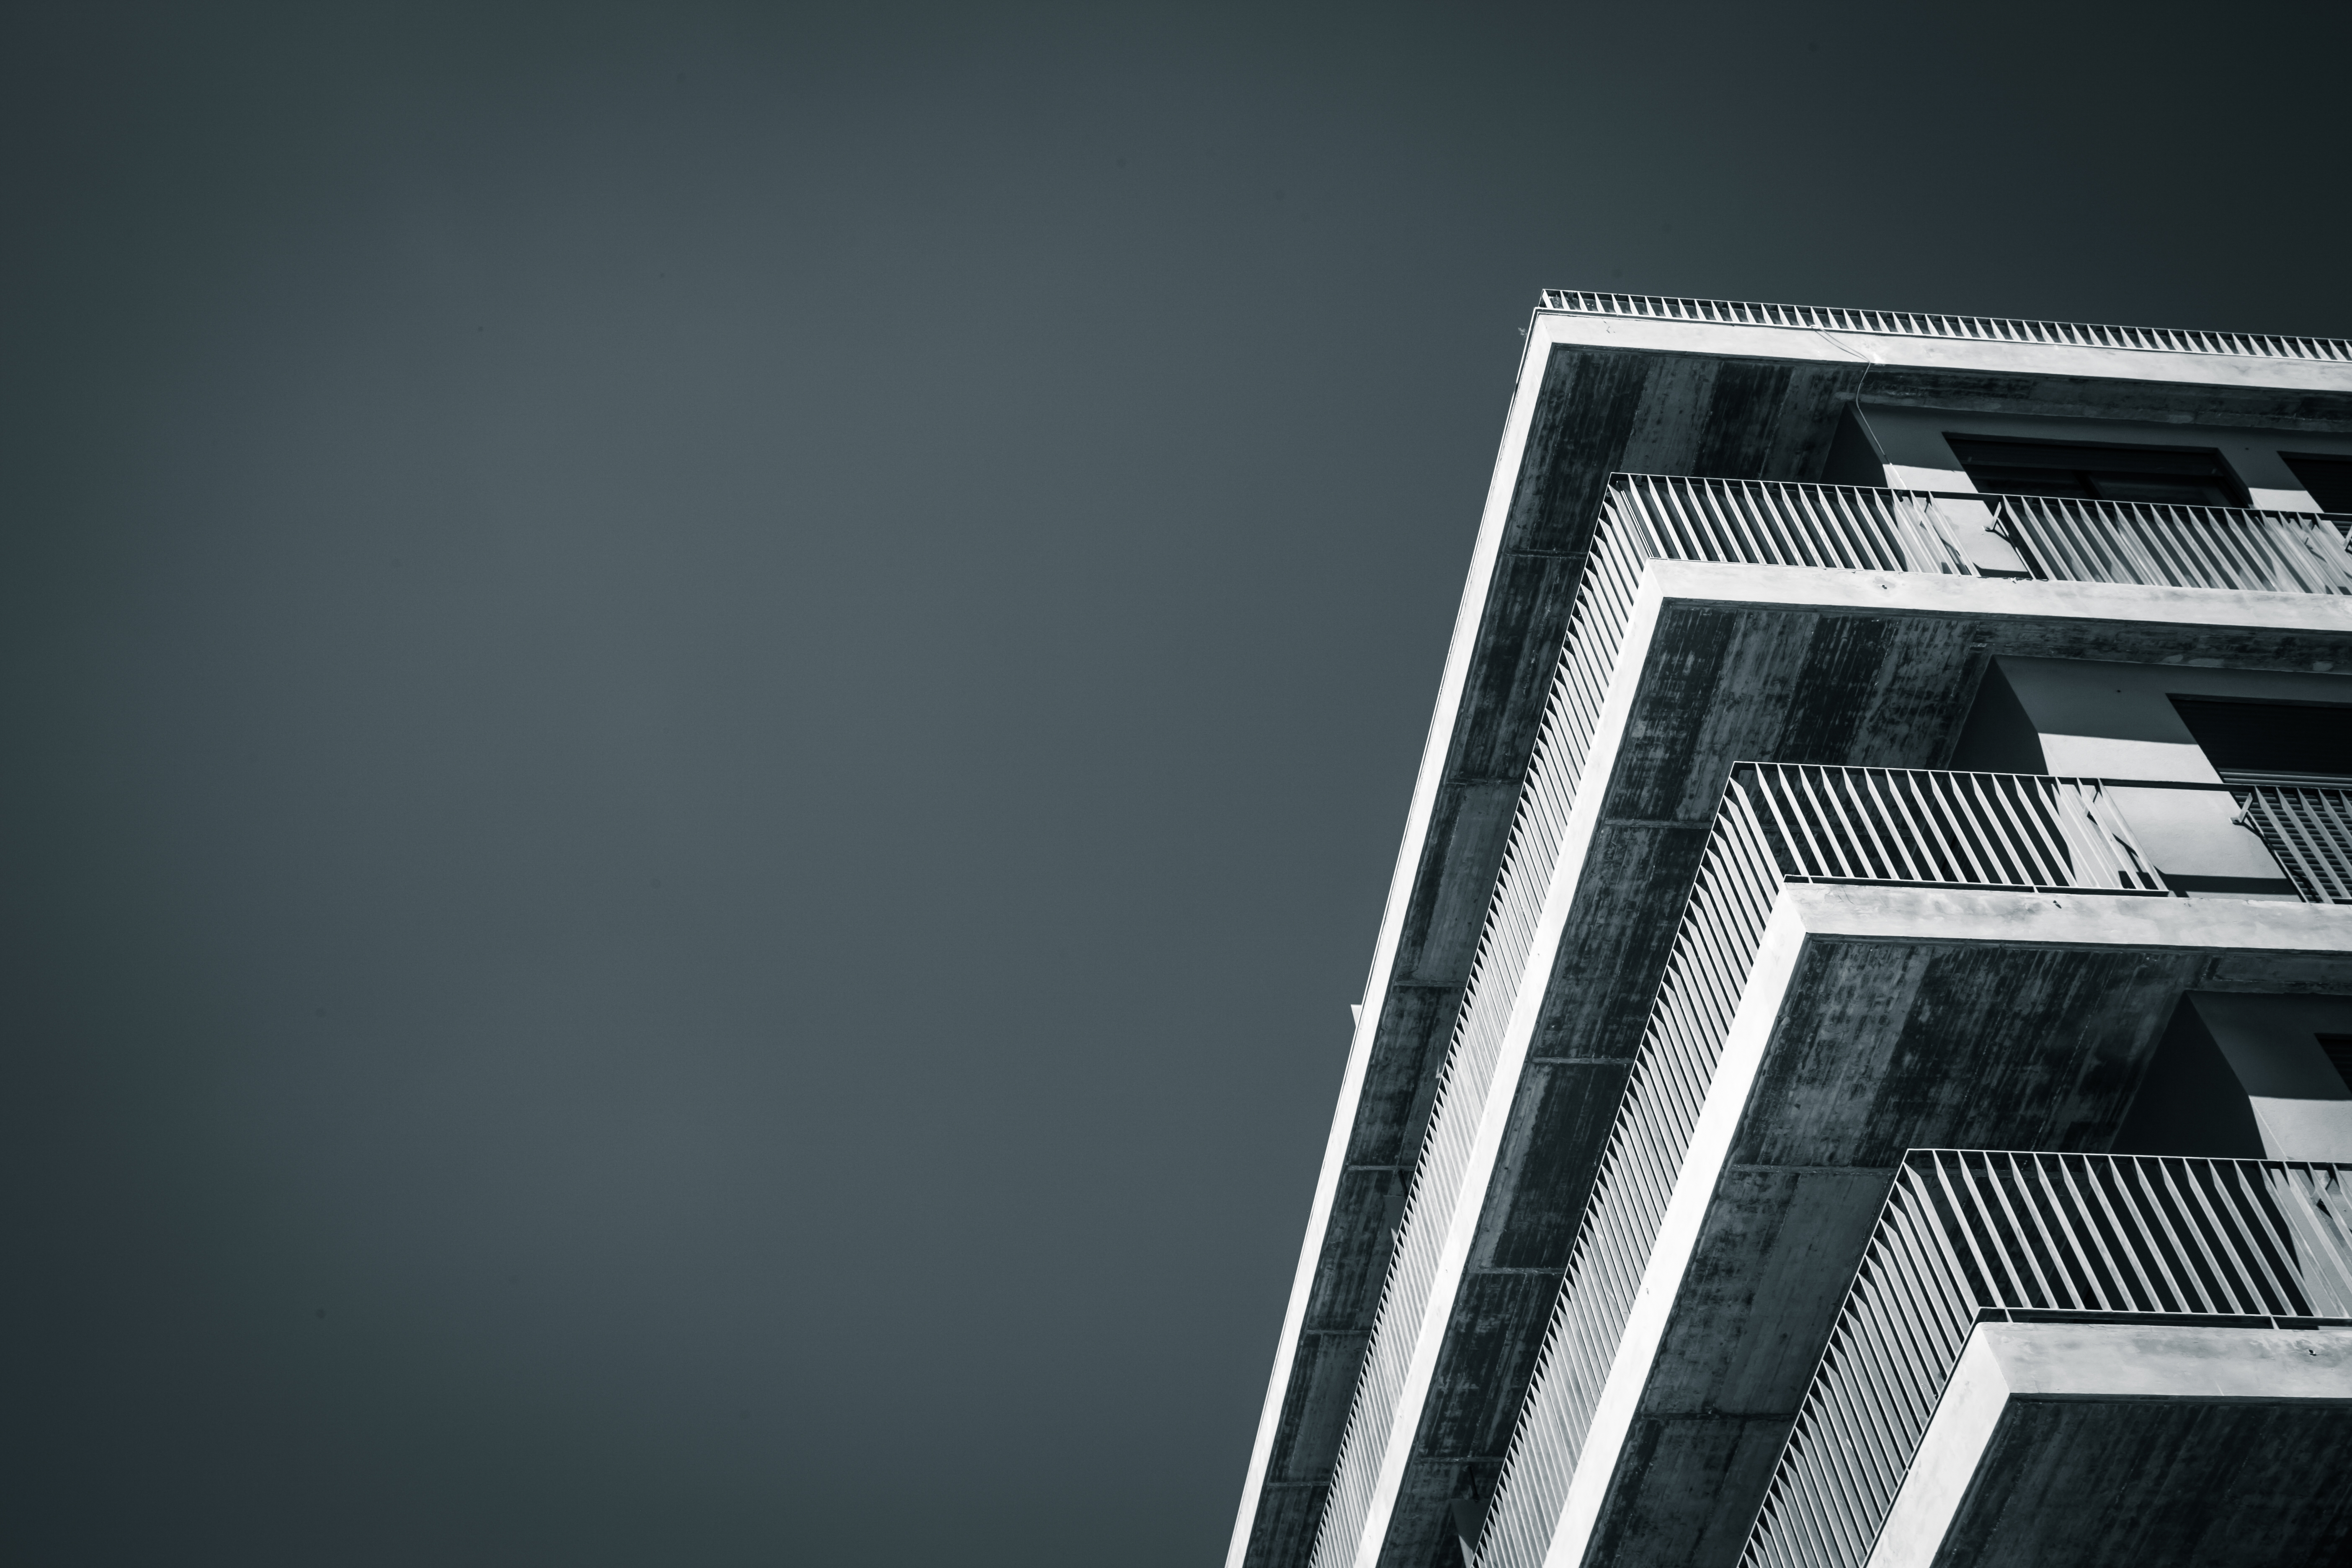
light, abstract, black and white, architecture, white, building, railing, line, canon, darkness, black, monochrome, lighting, modern, bars, design, buildings, minimalist, minimalism, portugal, shape, simple, canon5dmarkii, minimalistic, freeimage, levels, freeimageofbuilding, simplebuilding, monochrome photography